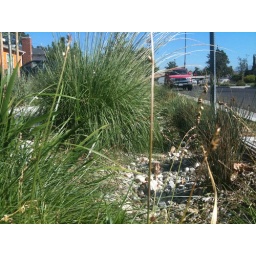
It's a fancy name for ditch: soft-bottomed bioswales prevent water from running down the street. (Photo by Molly Peterson/KPCC)